Mets–Willets Point station (IRT Flushing Line)

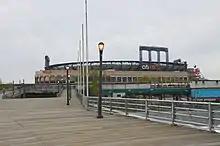
Ramp to station from LIRR with Citi Field in the background

The Mets–Willets Point station is generally not accessible to passengers with disabilities, except during sporting events, when the northbound side platform is open. In 2009, the MTA built a ramp from the south side of Roosevelt Avenue to the station mezzanine. The two existing ramps from the mezzanine to station level were modified to make them ADA-accessible; the work cost $4 million. The ramps are owned and maintained by the New York City Department of Parks and Recreation.